Marjorie Joyner

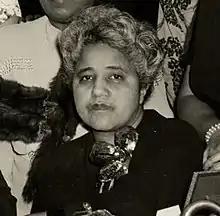
Joyner

Marjorie Joyner (née Stewart; October 24, 1896 – December 27, 1994) was an American businesswoman, hair care entrepreneur, philanthropist, educator, and activist. Joyner is noted for being the first African-American woman to create and patent a permanent hair-wave machine. In addition to her career in hair care, Joyner was highly visible in the African-American community in Chicago, once serving as head of the "Chicago Defender" Charity network, helping organize the "Bud Billiken Day Parade" and fundraiser for various schools.